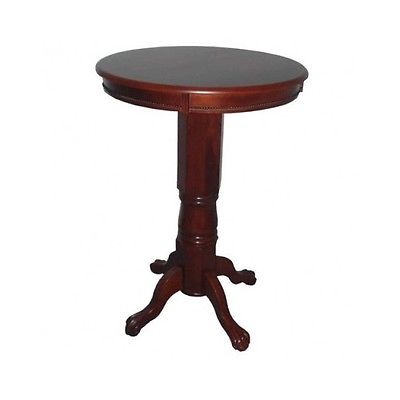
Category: table